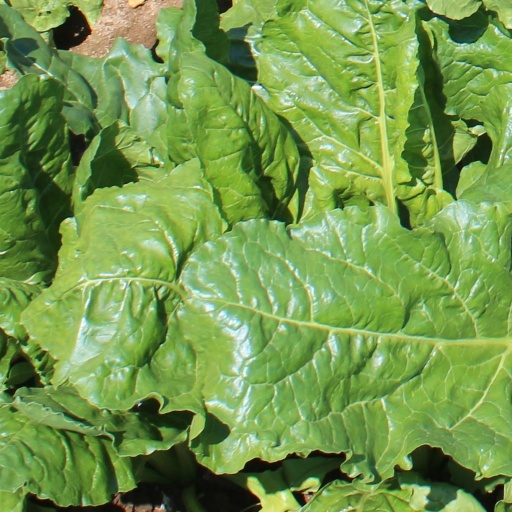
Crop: sugar beet